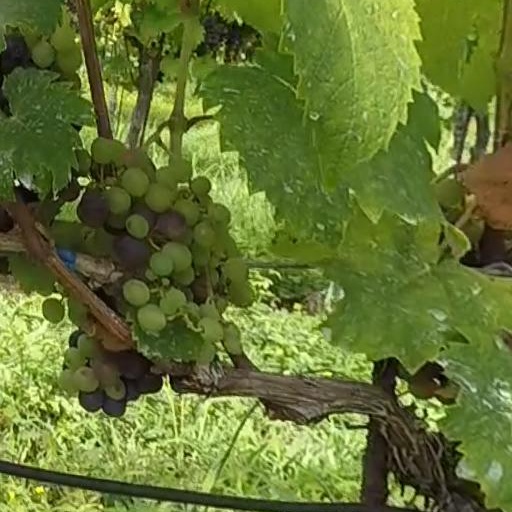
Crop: grape